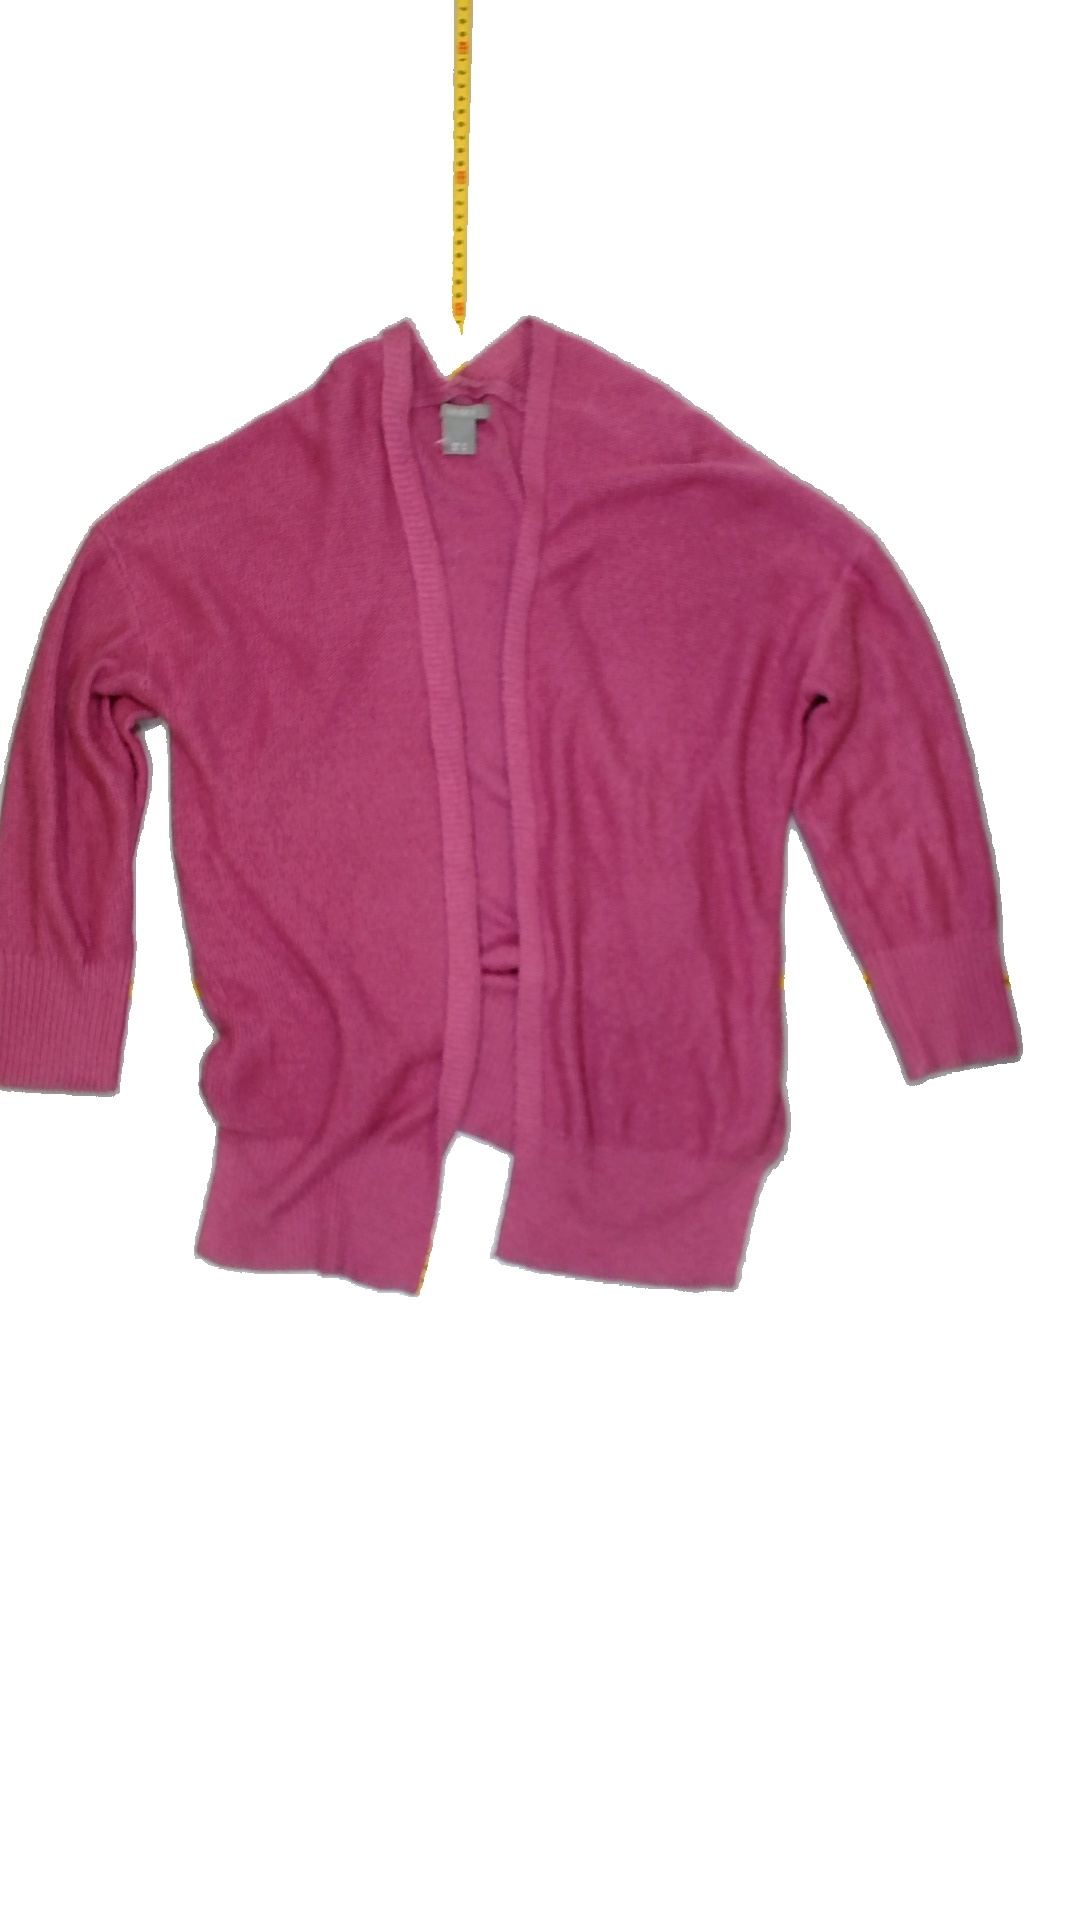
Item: Cardigan (Ladies)
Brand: Lindex
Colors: Pink
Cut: Long
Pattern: Plain
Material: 100% Acry
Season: All
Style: No trend
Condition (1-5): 4
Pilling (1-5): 4
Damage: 0
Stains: No
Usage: Export
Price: <50